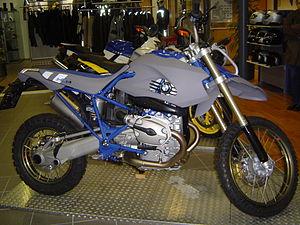
La HP2 Enduro est une motocyclette, créée par le constructeur allemand BMW.